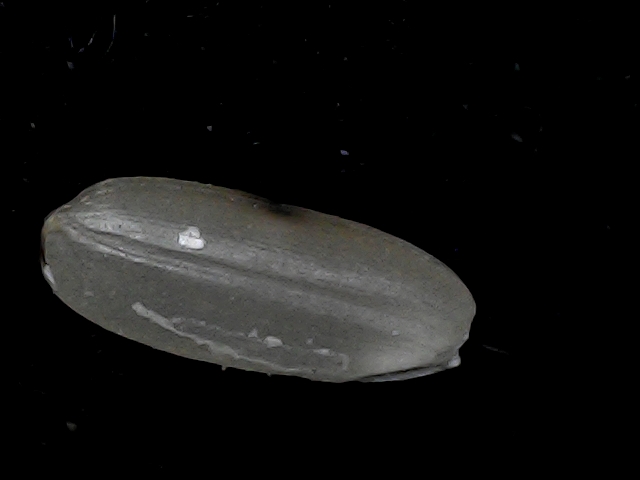
Rice variety: BD95